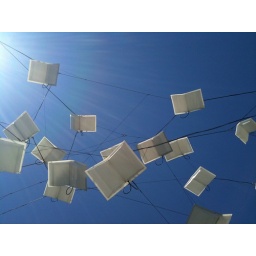
Plastic book lights hang from wires above the sidewalk near Columbus and Broadway.